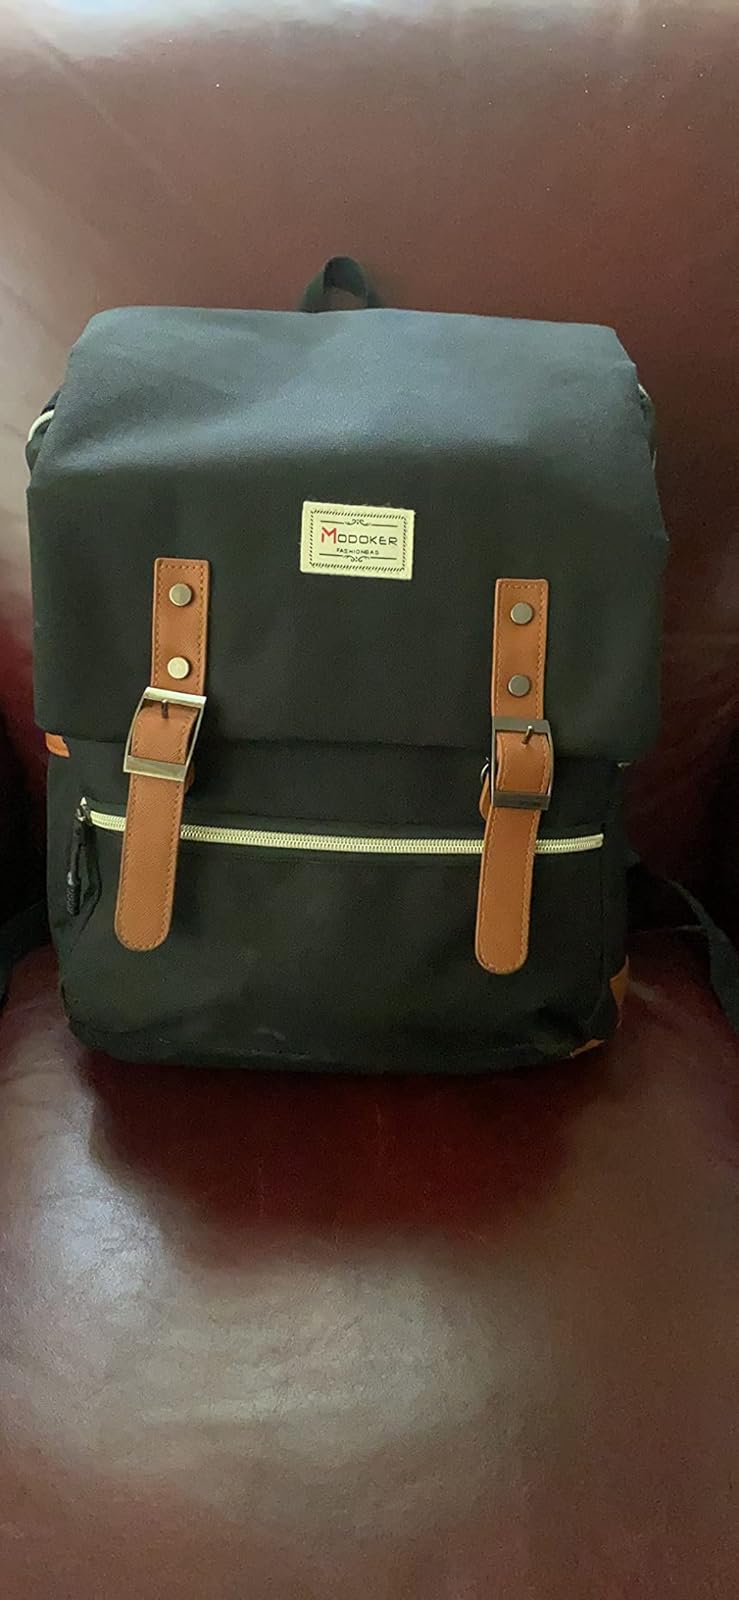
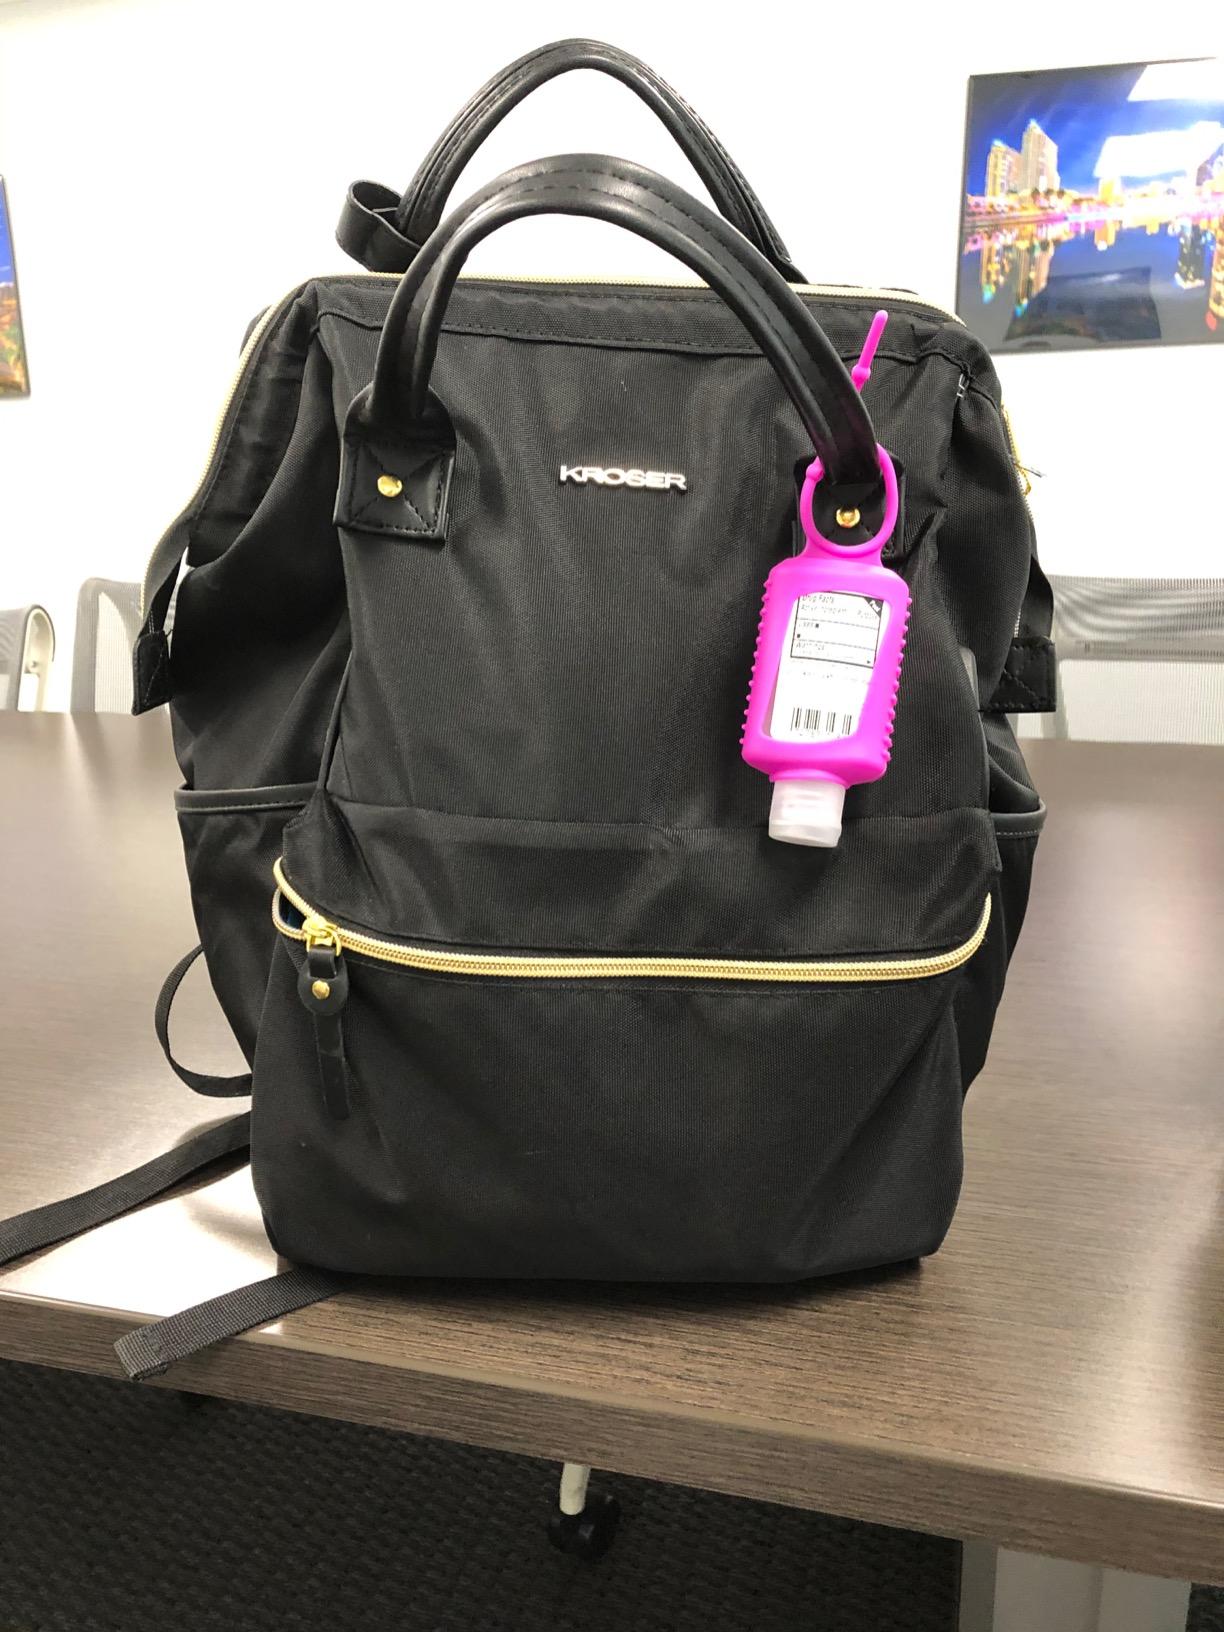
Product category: bag
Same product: no